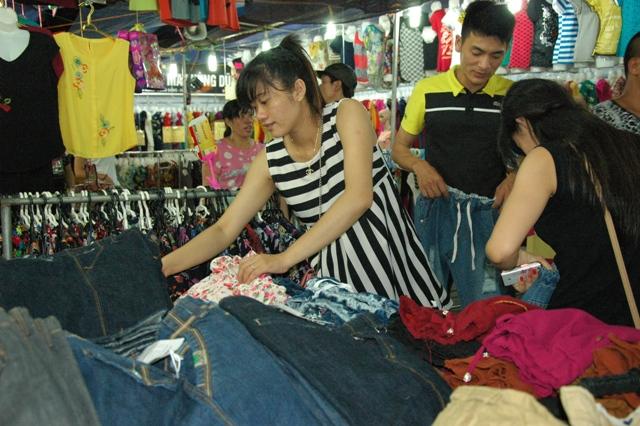
người phụ nữ mặc đồ đen đang chuẩn bị lấy một thứ từ trong túi ra